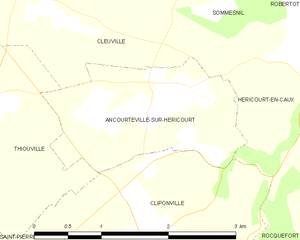
Carte des communes françaises Ancourteville-sur-Héricourt
Ancourteville-sur-Héricourt est une commune française située dans le département de la Seine-Maritime, en région Normandie.